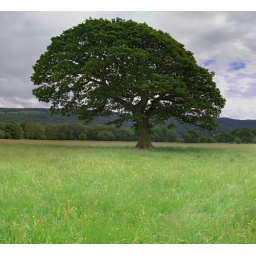
tree in field